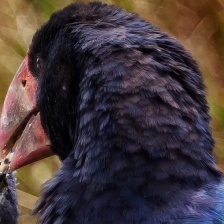
Species: TAKAHE
Scientific name: PORPHYRIO HOCHSTETTERI
ImageNet parent category: european_gallinule